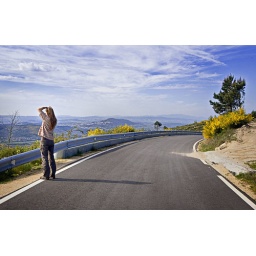
A short stop on a mountain road for a picture. Somewhere in Portugal...